Anti-Zionism

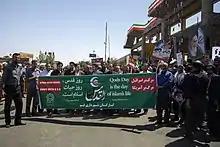
Quds Day demonstration in Qom, Iran

American approval of the Declaration came about through the direct and secret mediation of the antisemitic anti-Zionist Colonel House with President Woodrow Wilson by bypassing Robert Lansing, the United States Secretary of State. The last sentence in the draft proposal passed to Wilson, mentioning Jews "who are fully contented with their existing nationality and citizenship", was struck from the final British version. This recognition by Wilson stirred great anxieties among numerous leaders of the American Jewish community, which had made the adoption of its country a "theological substitution for the return to Zion" and was highly satisfied with its prosperous lives in this "new Zion". 299 prominent rabbis registered their disapproval in a submission to the forthcoming Paris Peace Conference, rebuffing the notion that there could ever be a Jewish Palestine. When he found out, Lansing thought that Zionism contradicted Wilson's own declared principle of self-determination for the peoples of the world. One other effect was that of laying the grounds for an anti-Zionist tradition in the US State Department.